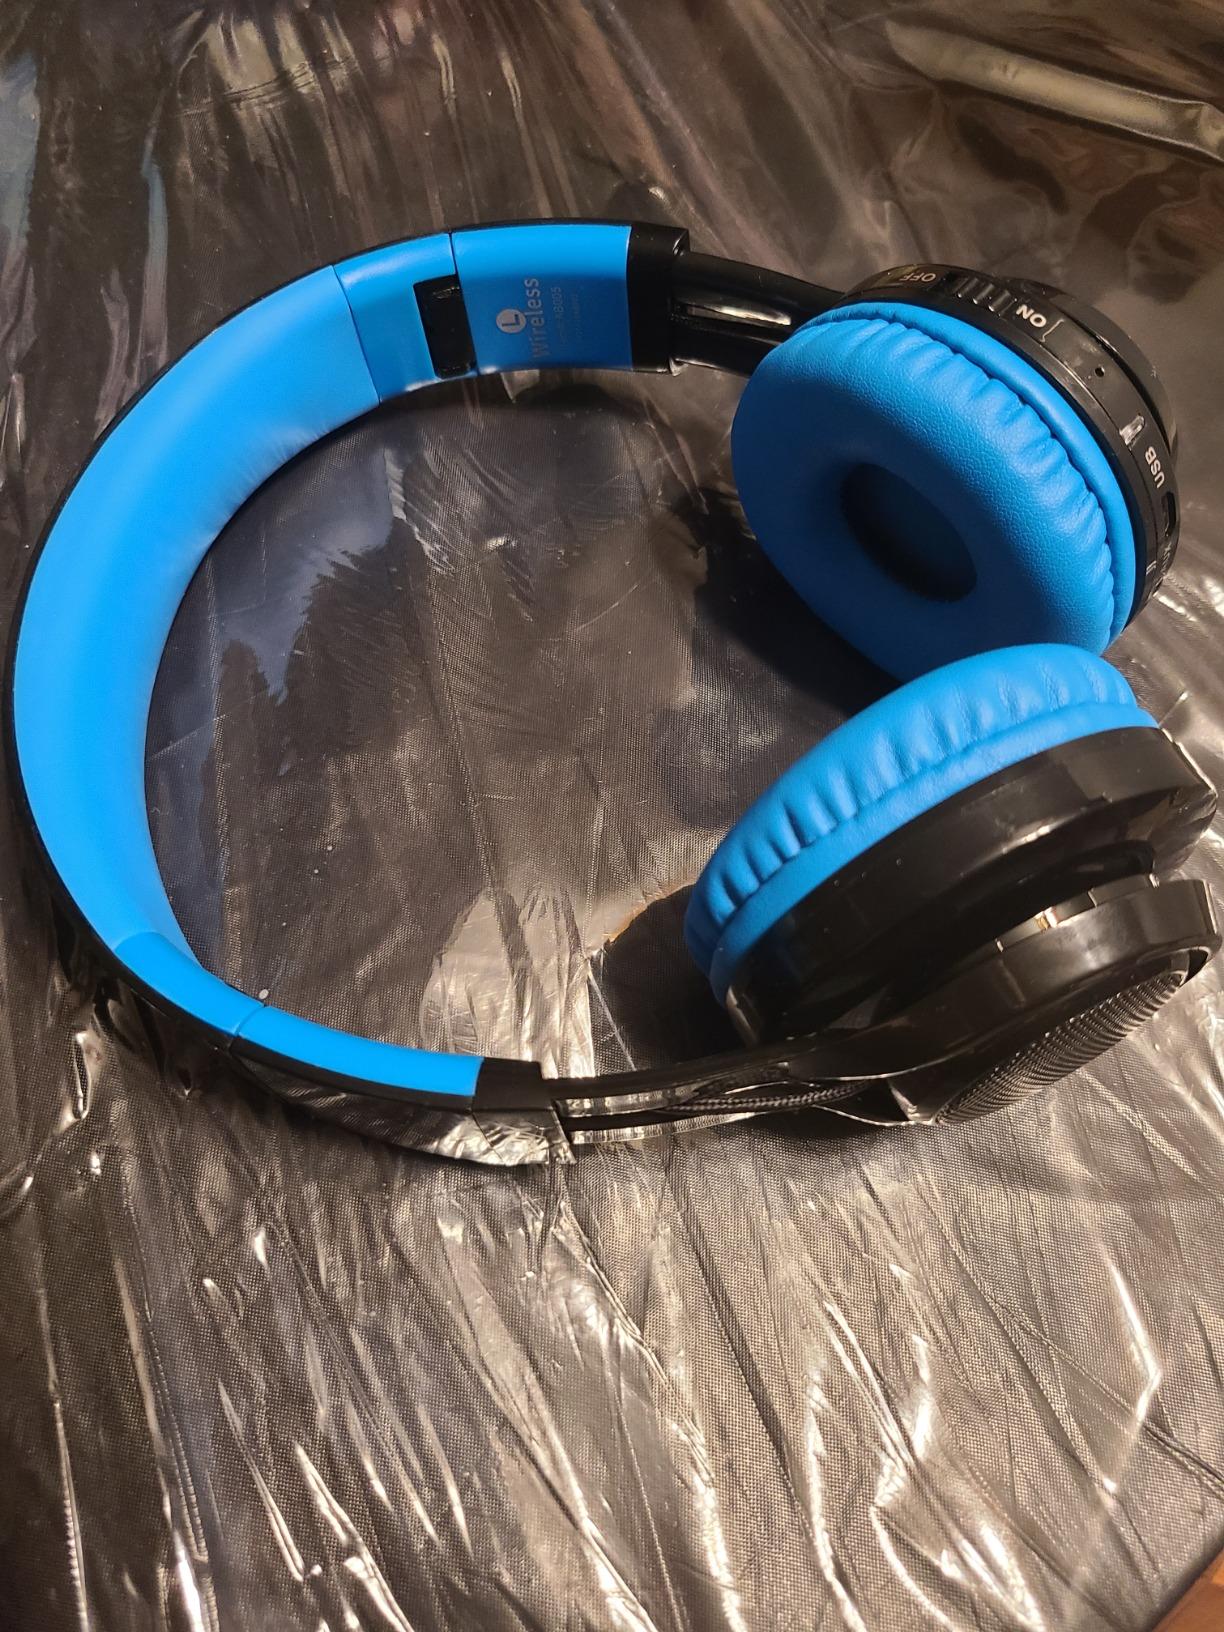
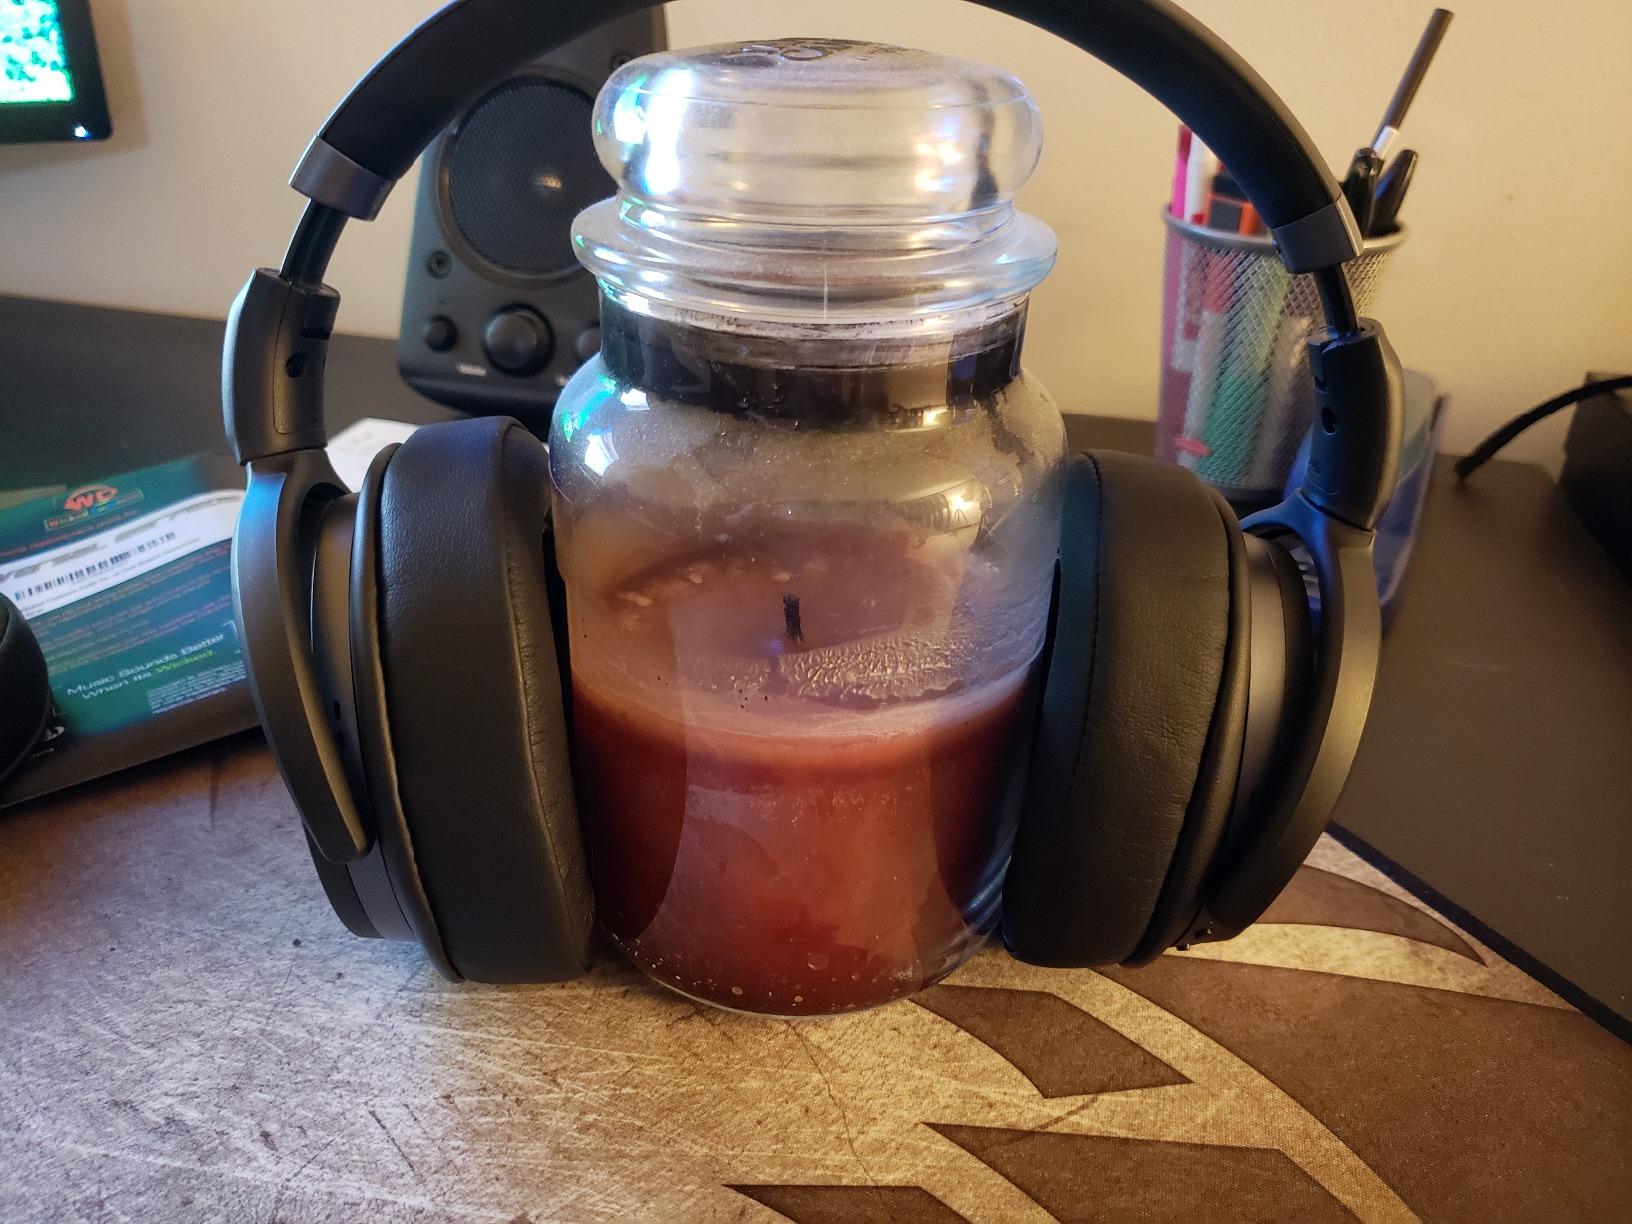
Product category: headphones
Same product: no